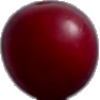
Label: Cherry Wax Red 1